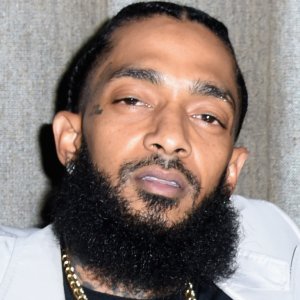
Gender: men